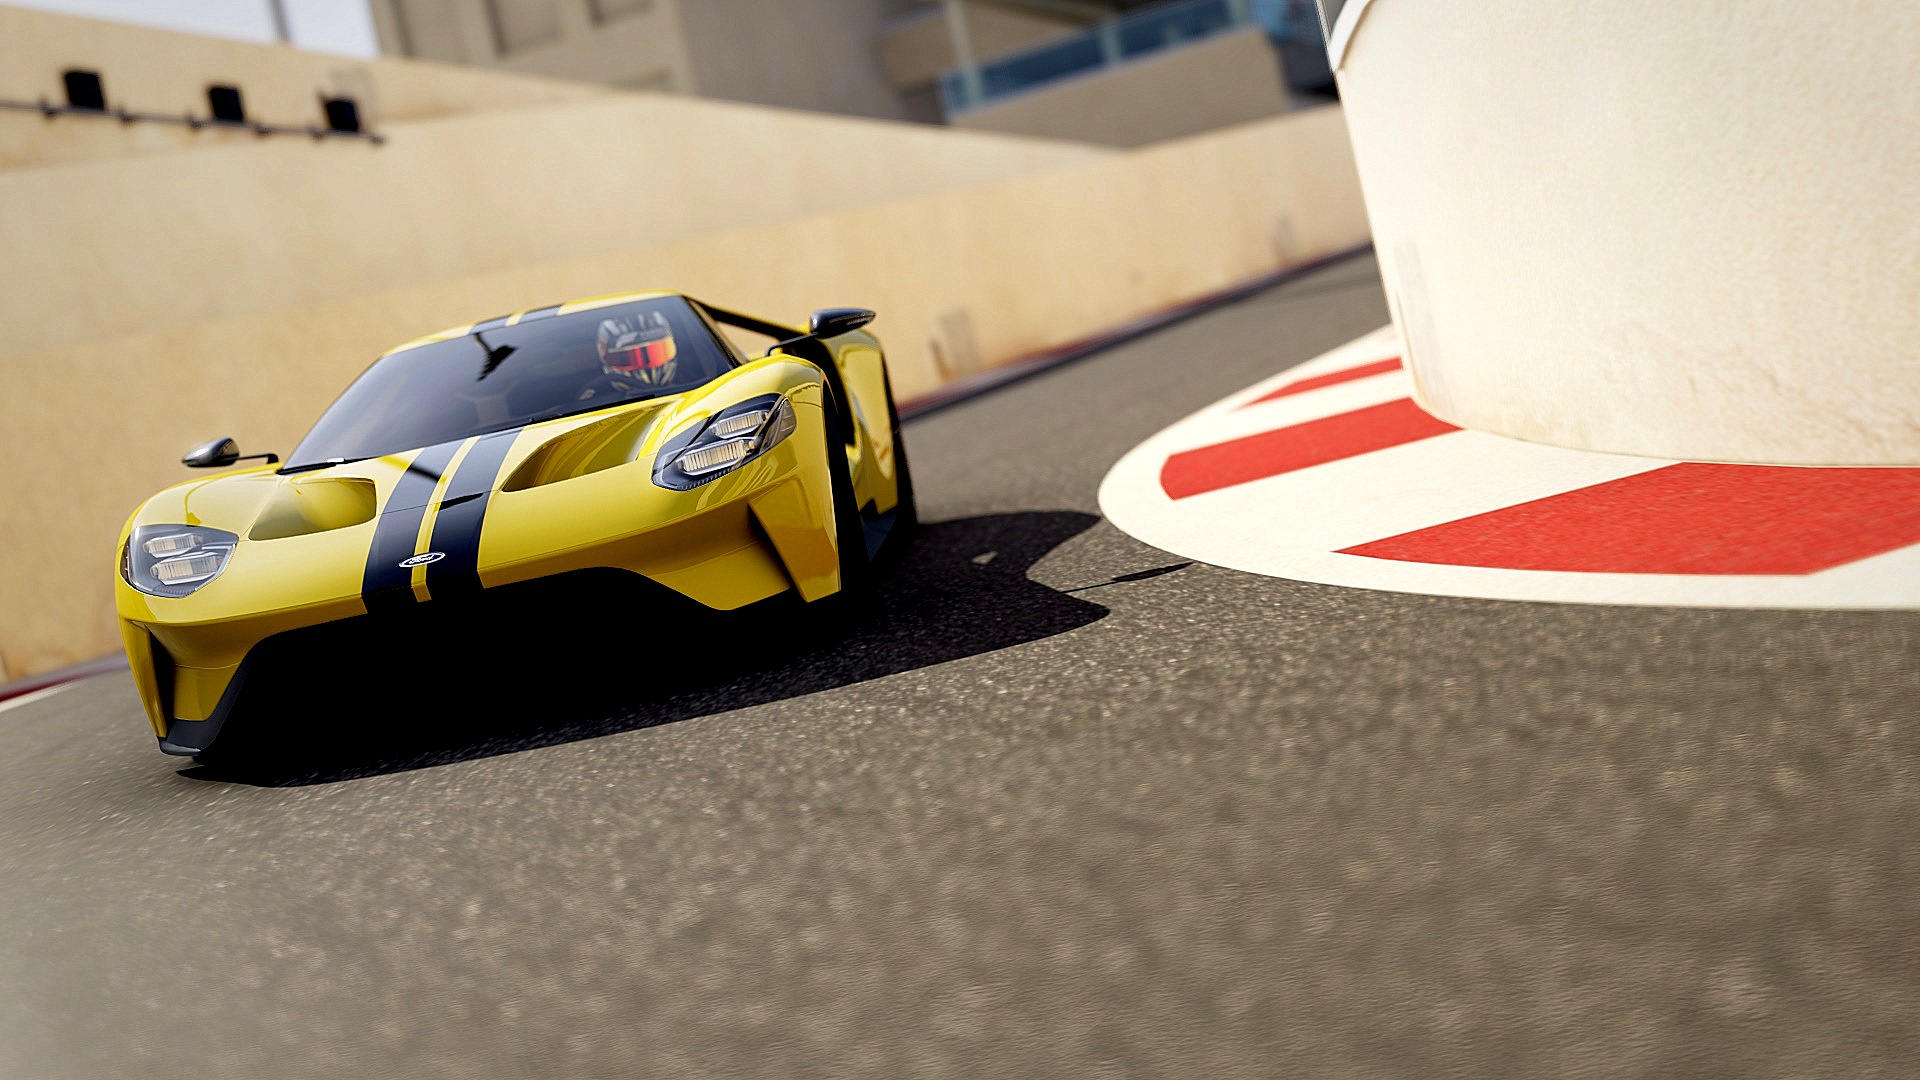
car, vehicle, sports car, race car, supercar, race track, land vehicle, automobile make, automotive design, luxury vehicle